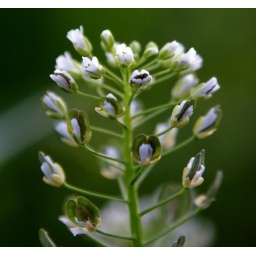
A picture of a some small flowers on the end of a plant in the field.